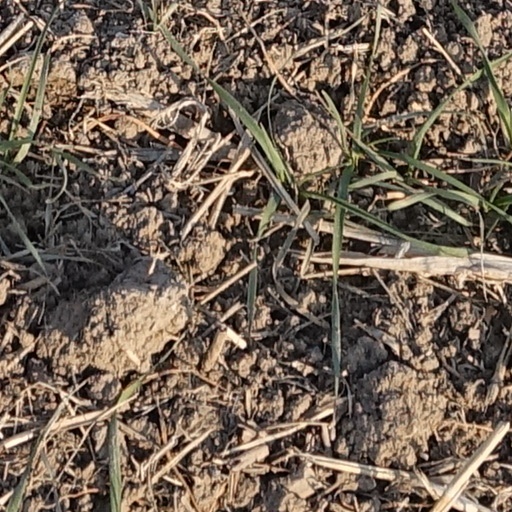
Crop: wheat